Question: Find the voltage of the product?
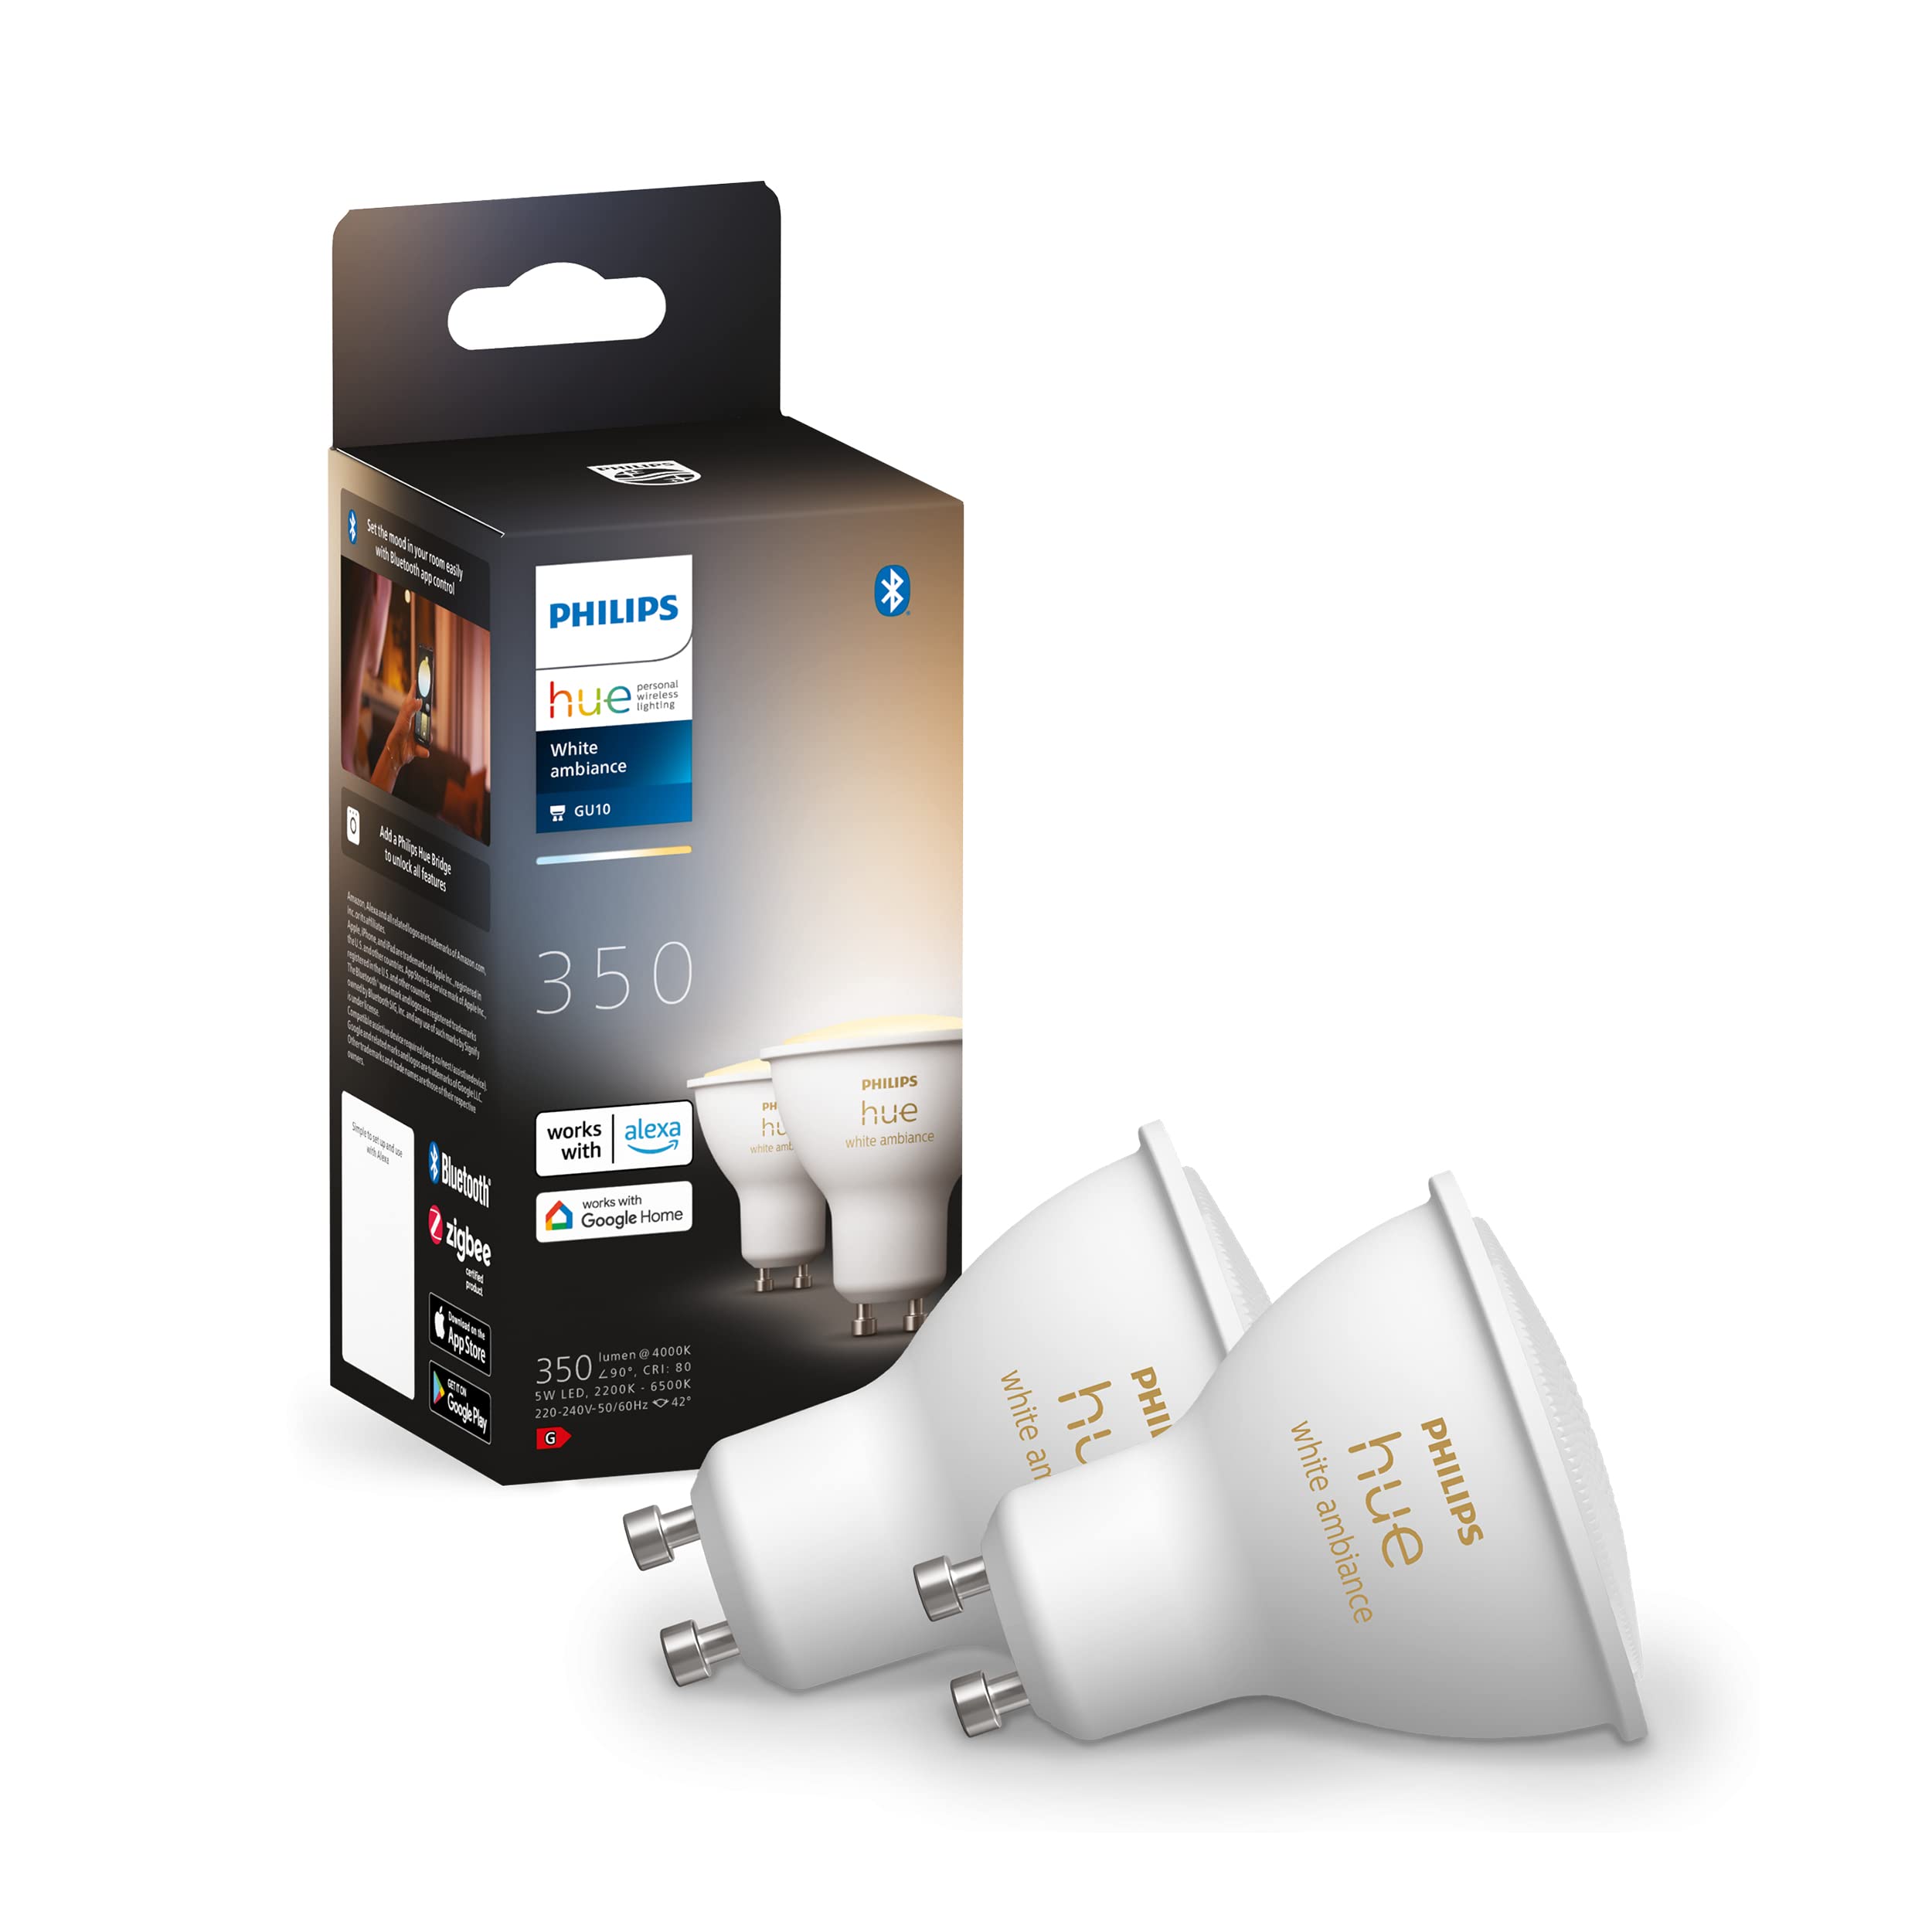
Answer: [220.0, 240.0] volt